Bridge in Bangor Borough

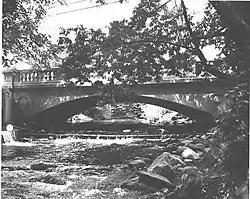
Bridge in Bangor Borough, 1982

Bridge in Bangor Borough is a historic concrete arch bridge spanning Martins Creek at Bangor, Northampton County, Pennsylvania. It was built in 1915, and is a small, single arched bridge spanning 45 feet. It features molded ornamental designs on the spandrel walls and abutments.